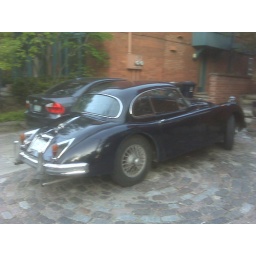
a beautiful car on a beautiful street in a beautiful part of the city